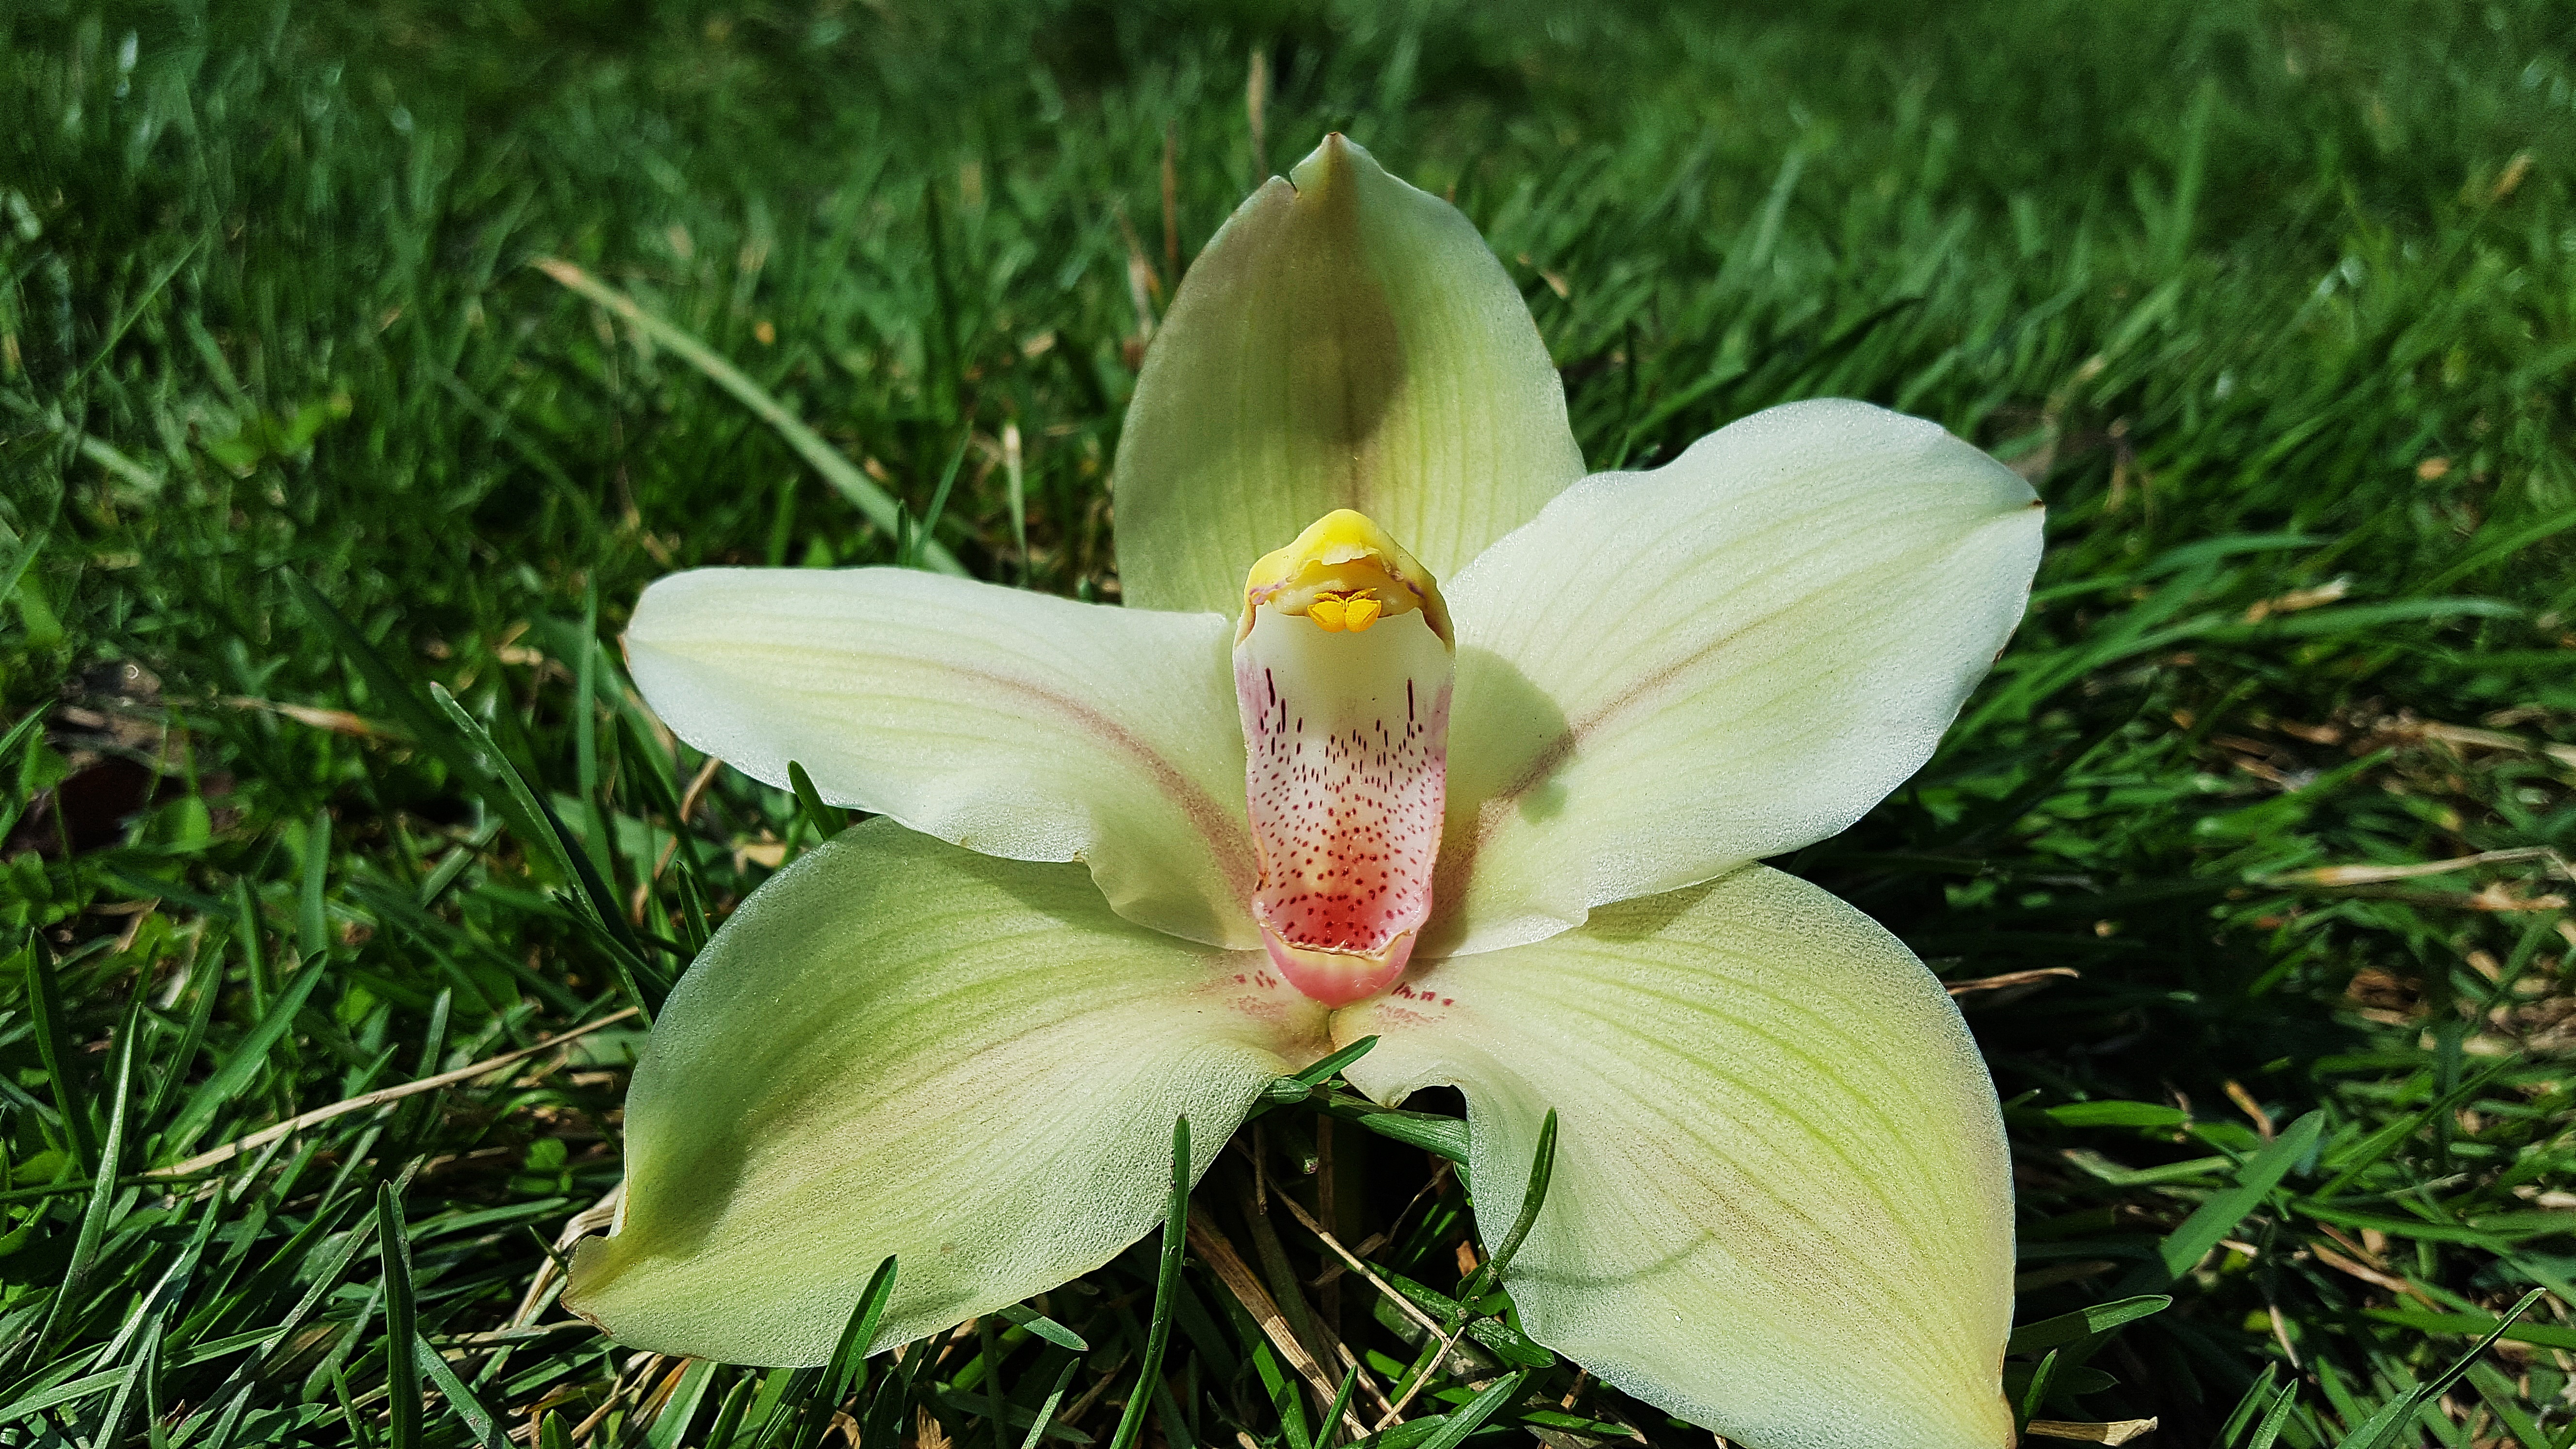
plant, flower, petal, botany, flora, orchid, exotic, orchidaceae, orchids, daylily, cypripedium, macro photography, beautiful flower, flowering plant, orchid flower, yellow orchid, land plant, orchid family, orchid flower picture, orchid photo